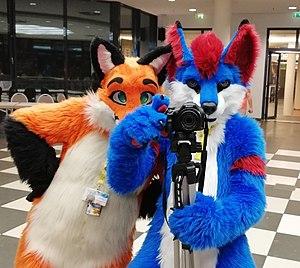
Deux ""suiters"" dans une convention furry
Une convention furry est un événement social rassemblant des membres de la communauté furry. Ces événements durent plusieurs jours et sont habituellement organisés dans des hôtels réservés pour l’occasion. Ils mettent en avant la culture furry et permettent aux participants de se réunir autour de diverses activités. En 2018, la plus grande convention se tient aux États-Unis avec 11 000 participants.